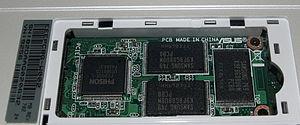
Un disque dur est une mémoire de masse à disque tournant magnétique utilisée principalement dans les ordinateurs, mais également dans des baladeurs numériques, des caméscopes, des lecteurs/enregistreurs de DVD de salon, des consoles de jeux vidéo, etc.